Electron paramagnetic resonance

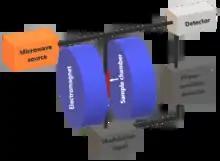
3D model of a typical X-band CW-EPR spectrometer

EPR/ESR spectroscopy is used in various branches of science, such as biology, chemistry and physics, for the detection and identification of free radicals in the solid, liquid, or gaseous state, and in paramagnetic centers such as F-centers.